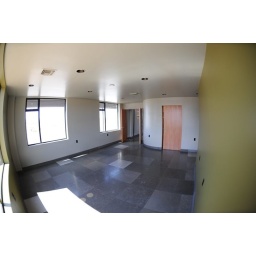
the ground floor office. Photo by Owner.